Vale Park

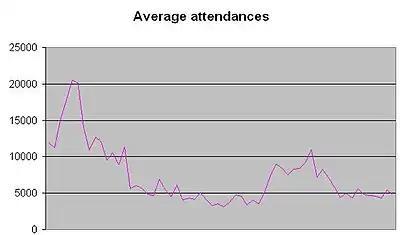
Average attendances, 1950–2010.

Following the club being informed that they would be evicted from the Old Recreation Ground by Stoke-on-Trent City Council, plans for a new stadium in a new area began. In 1944 Hamil Road – the site of a former clay pit – was chosen, a site opposite Burslem Park, where the club had played its football in the early years of its existence. The development became known as "The Wembley of the North" due to the planned size of the stadium, plans which included an 80,000 capacity with room for 1,000 parked cars. The club's leadership had not allowed the club's third-tier status or lack of money to curb their ambition. Life-time seats were sold for £100 (the price of admission for roughly 200 matches) but fewer than 100 fans bought them. Also costing £100, the pitch was the most expensive ever laid in the country at the time.